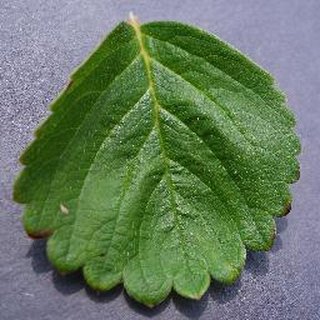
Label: healthy_strawberry